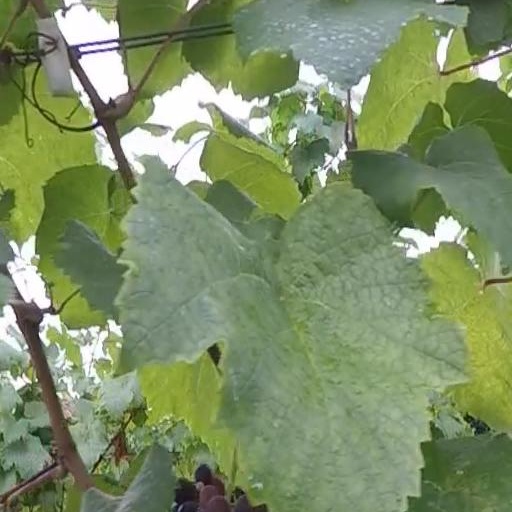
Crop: grape